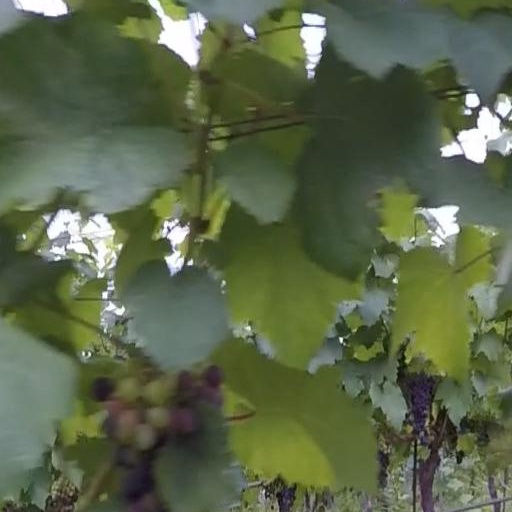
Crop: grape